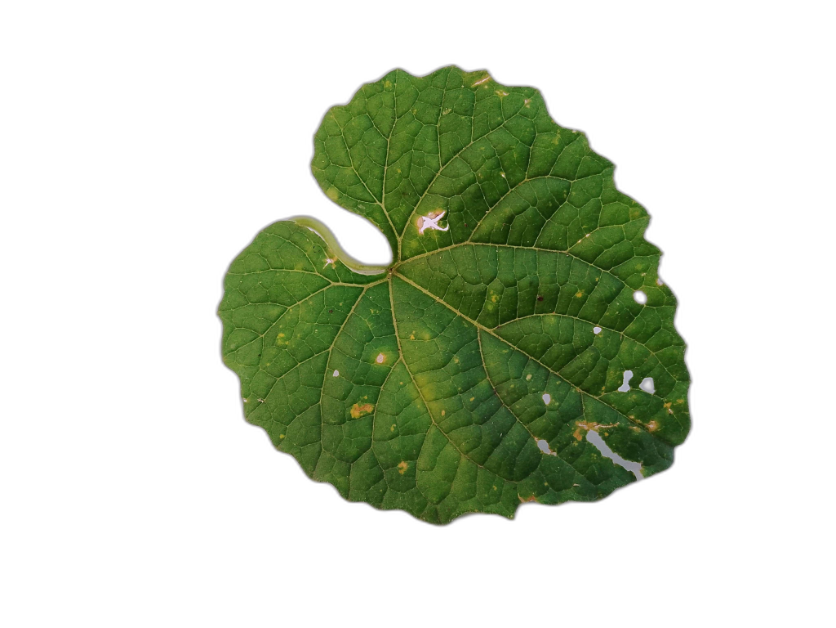
Crop: Zucchini
Label: Xanthomonas_Leaf_Spot